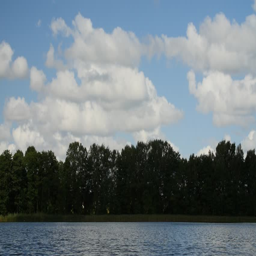
nature with a calm surface of clear lake water and green plants , day .